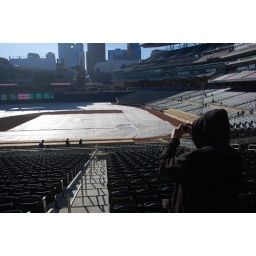
Target Field. Kirk standing in our seats